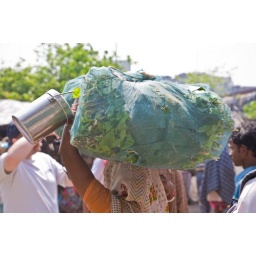
Kolkata - wholesale flower market near the Howrah bridge